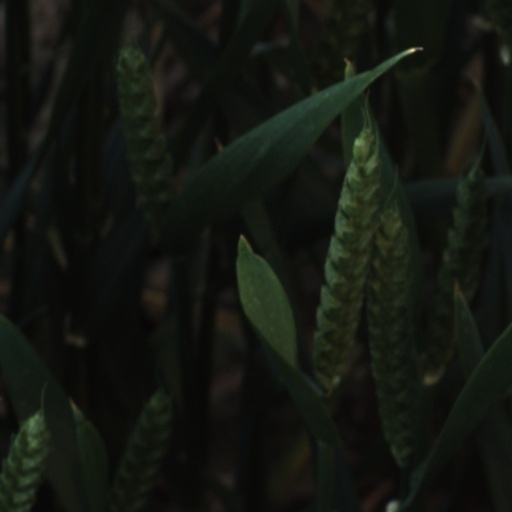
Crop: wheat